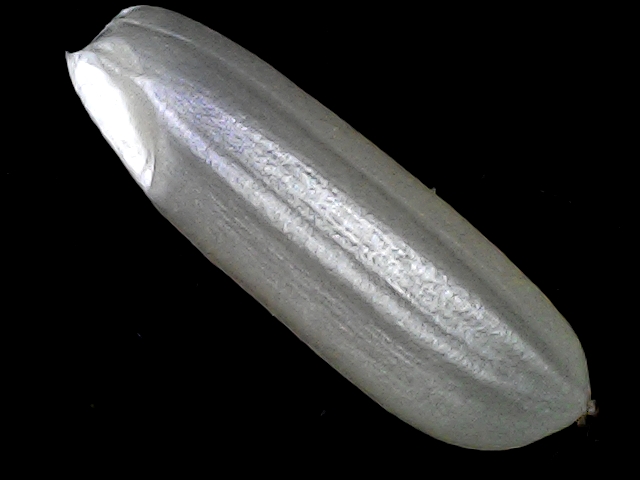
Rice variety: BRRI67